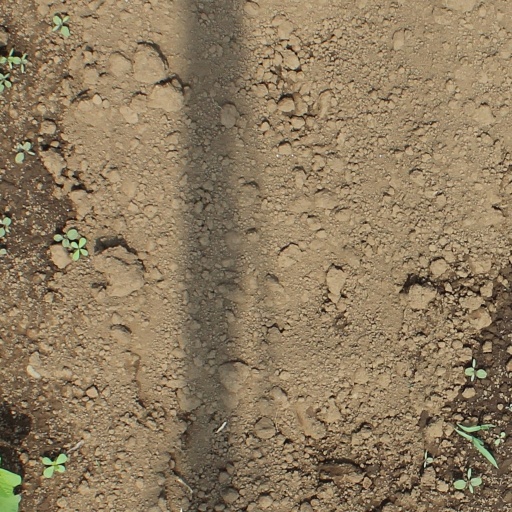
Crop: soybean